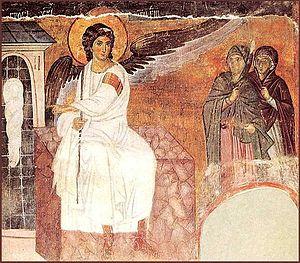
La Fresque de l'Ange sur le tombeau du Christ, appelée aussi L'Ange blanc, est une des fresques les plus célèbres de Serbie. Elle est conservée au monastère orthodoxe de Mileševa, près de Prijepolje, et date du XIIIᵉ siècle.
Le monastère de Mileševa est un monastère orthodoxe serbe situé sur le territoire du village de Mileševo, près de Prijepolje, au sud-ouest de la Serbie. Il dépend de l'éparchie de Mileševa, dont il est le siège, et est inscrit sur la liste des monuments culturels d'importance exceptionnelle du pays.